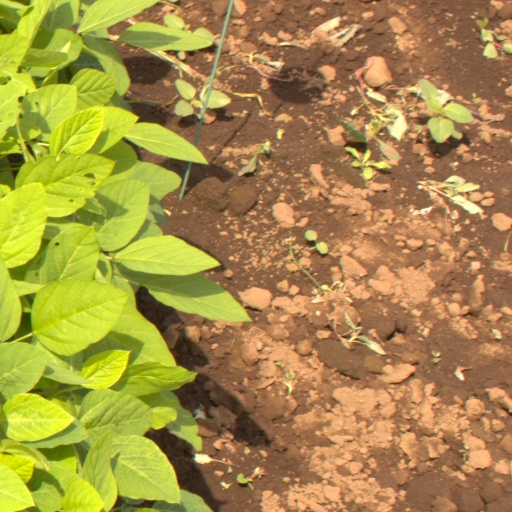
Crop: soybean